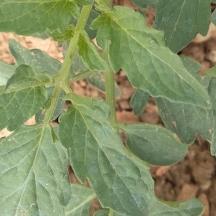
Crop: Tomato
Condition: healthy-leaf